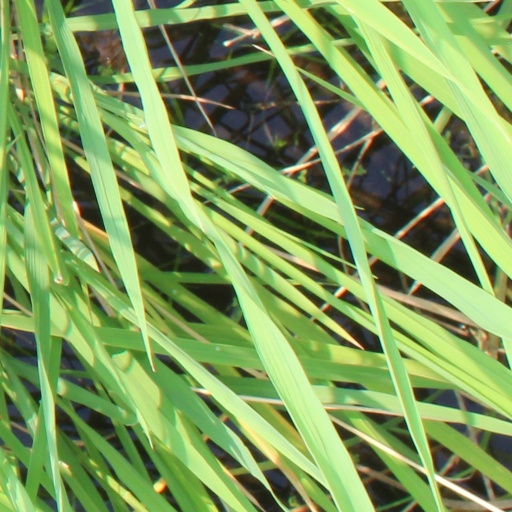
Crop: rice